Dark Star Safari

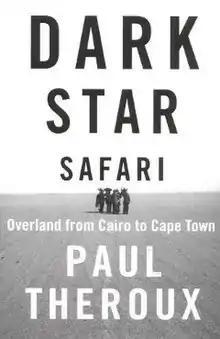
First edition

Dark Star Safari (2002) is a written account of a trip taken by American author Paul Theroux from Cairo, Egypt, to Cape Town, South Africa, via trains, buses, cars, and armed convoy. Theroux had lived in Africa as a young and idealistic early member of the Peace Corps and part of the reason for this trip was to assess the impact on Africa of the many years of aid from Western countries. His assessment is generally critical of the long-term impact of aid programs.